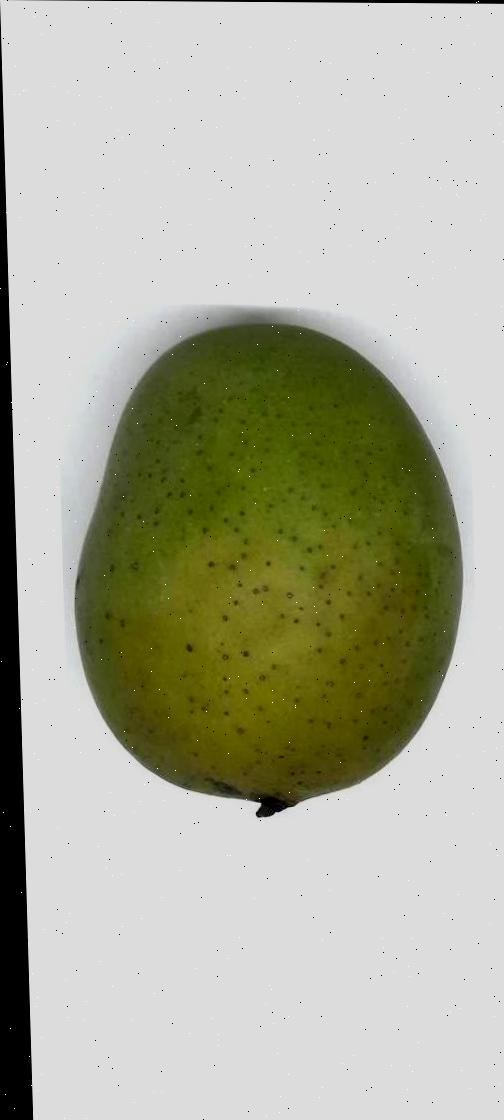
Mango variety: Langra